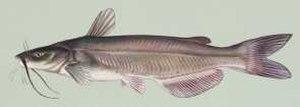
Les Ictaluridés forment une famille de poissons-chats appartenant à l'ordre des Siluriformes. Cette famille englobe entre autres les barbottes.